Precious metal

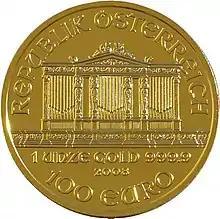
1 oz Vienna Philharmonic gold coin

Many nations mint bullion coins. Although nominally issued as legal tender, these coins' face value as currency is far below their value as bullion. For instance, Canada mints a gold bullion coin (the Gold Maple Leaf) at a face value of $50 containing one troy ounce (31.1035 g) of gold, as of January 2022. The USD to CAD exchange rate averaged 1.129 in July 2009 according to OANDA Historical Exchange Rates. Although the exact moment that the $1,075 figure was determined is unknown, it may be considered a reasonable value for the time. Bullion coins' minting by national governments gives them some numismatic value in addition to their bullion value, as well as certifying their purity.